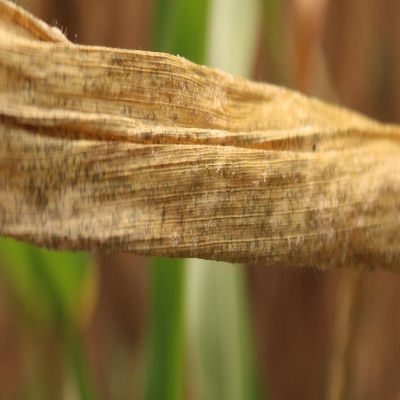
Crop: Maize
Condition: leaf blight